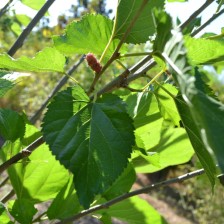
Variety: ChiangMaiBuriram60